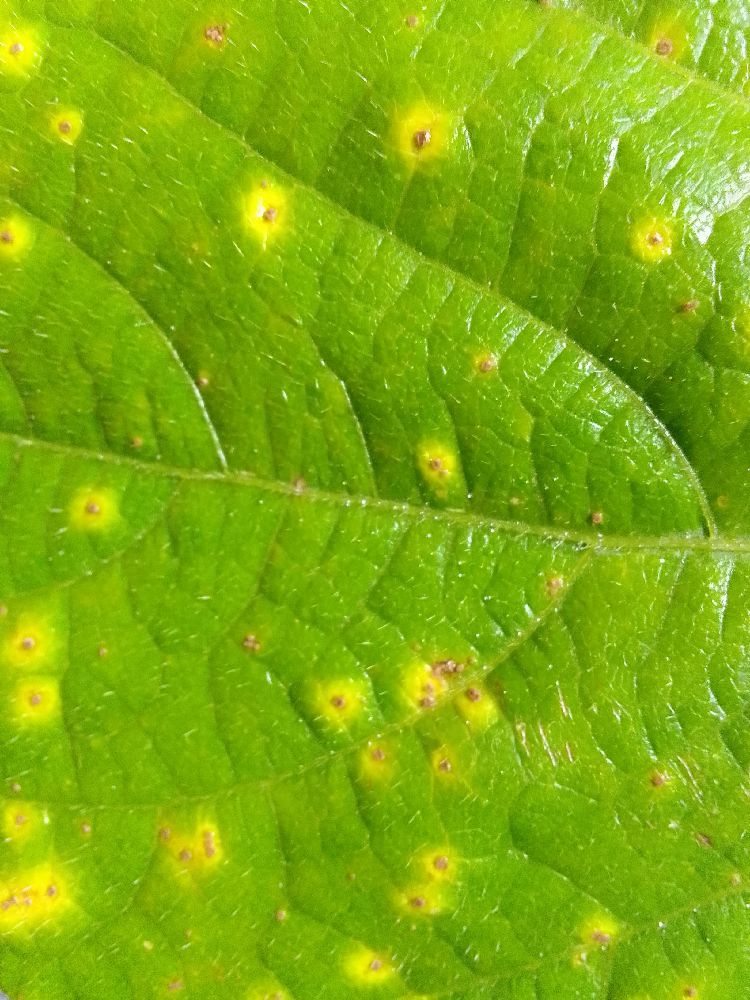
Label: rust